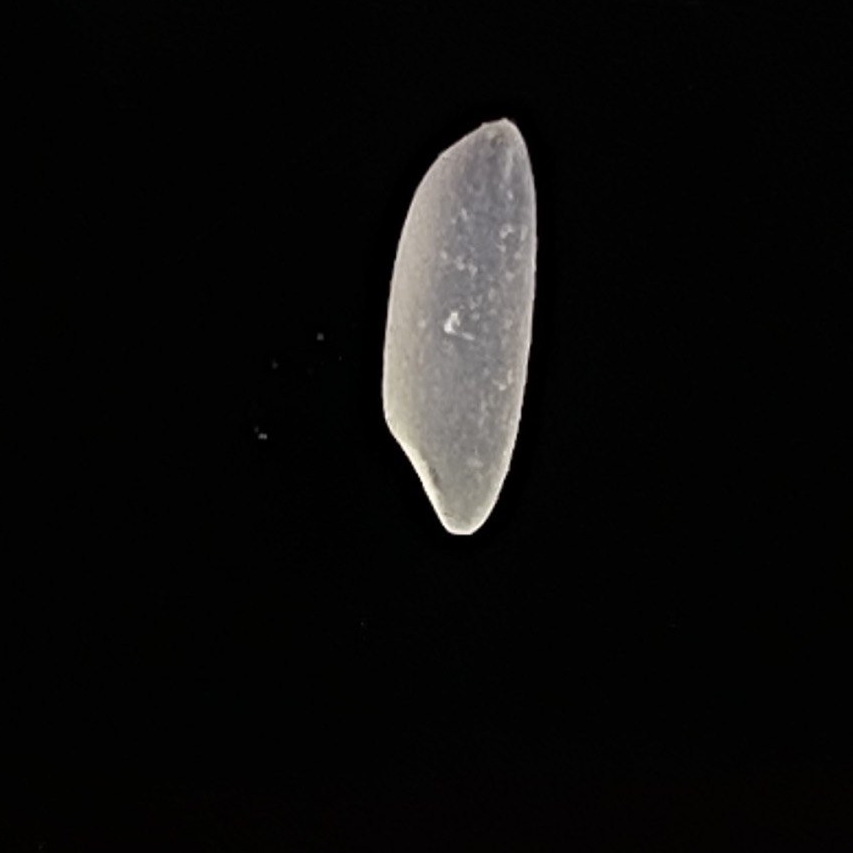
Rice variety: Katarivog